Lifting stone

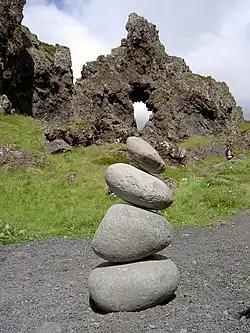
Dritvik stones

At the tip of the west coast, on Djúpalónssandur beach at the foot of Snæfellsjökull, at the western end of the Snæfellsnes peninsula, lies four legendary stones called Dritvík stones which dates back to the 14th century. Historically, the sailors who rowed out from this port were asked to lift each stone onto a natural plinth called 'Stallurinn', to prove their worth to be a ship's crew member and also to decide their ranks and share of the catch. For example, to qualify as an oarsman a man would have to lift the "hálfdrættingur" onto the plinth, hoisting the "hálfsterkur" would make you a 'steersman' (second in command) and the "fullsterkur" would make you 'skipari' (master of the boat). The plinth had been around waist height, but throughout centuries almost all of it is now buried beneath the dark sand. Today, lifters prefer to lift the stones up to chest level and stand tall with them for a good lift.